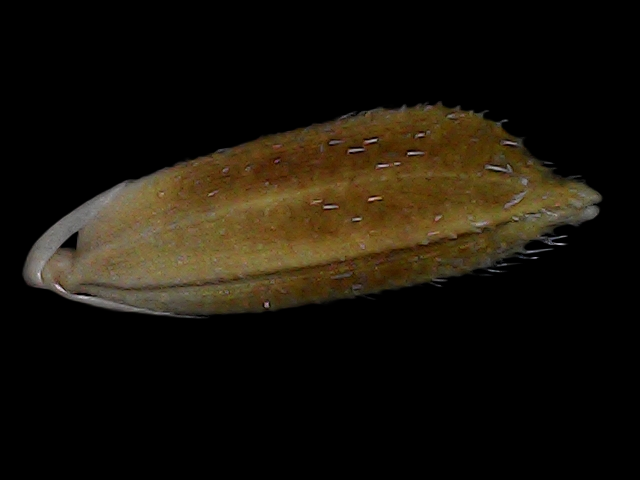
Rice variety: Bd56